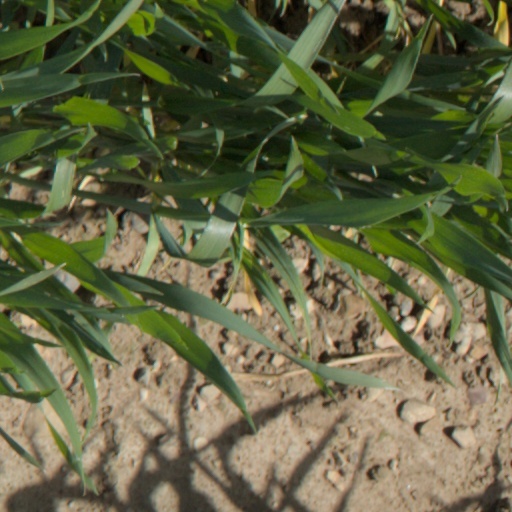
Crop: wheat